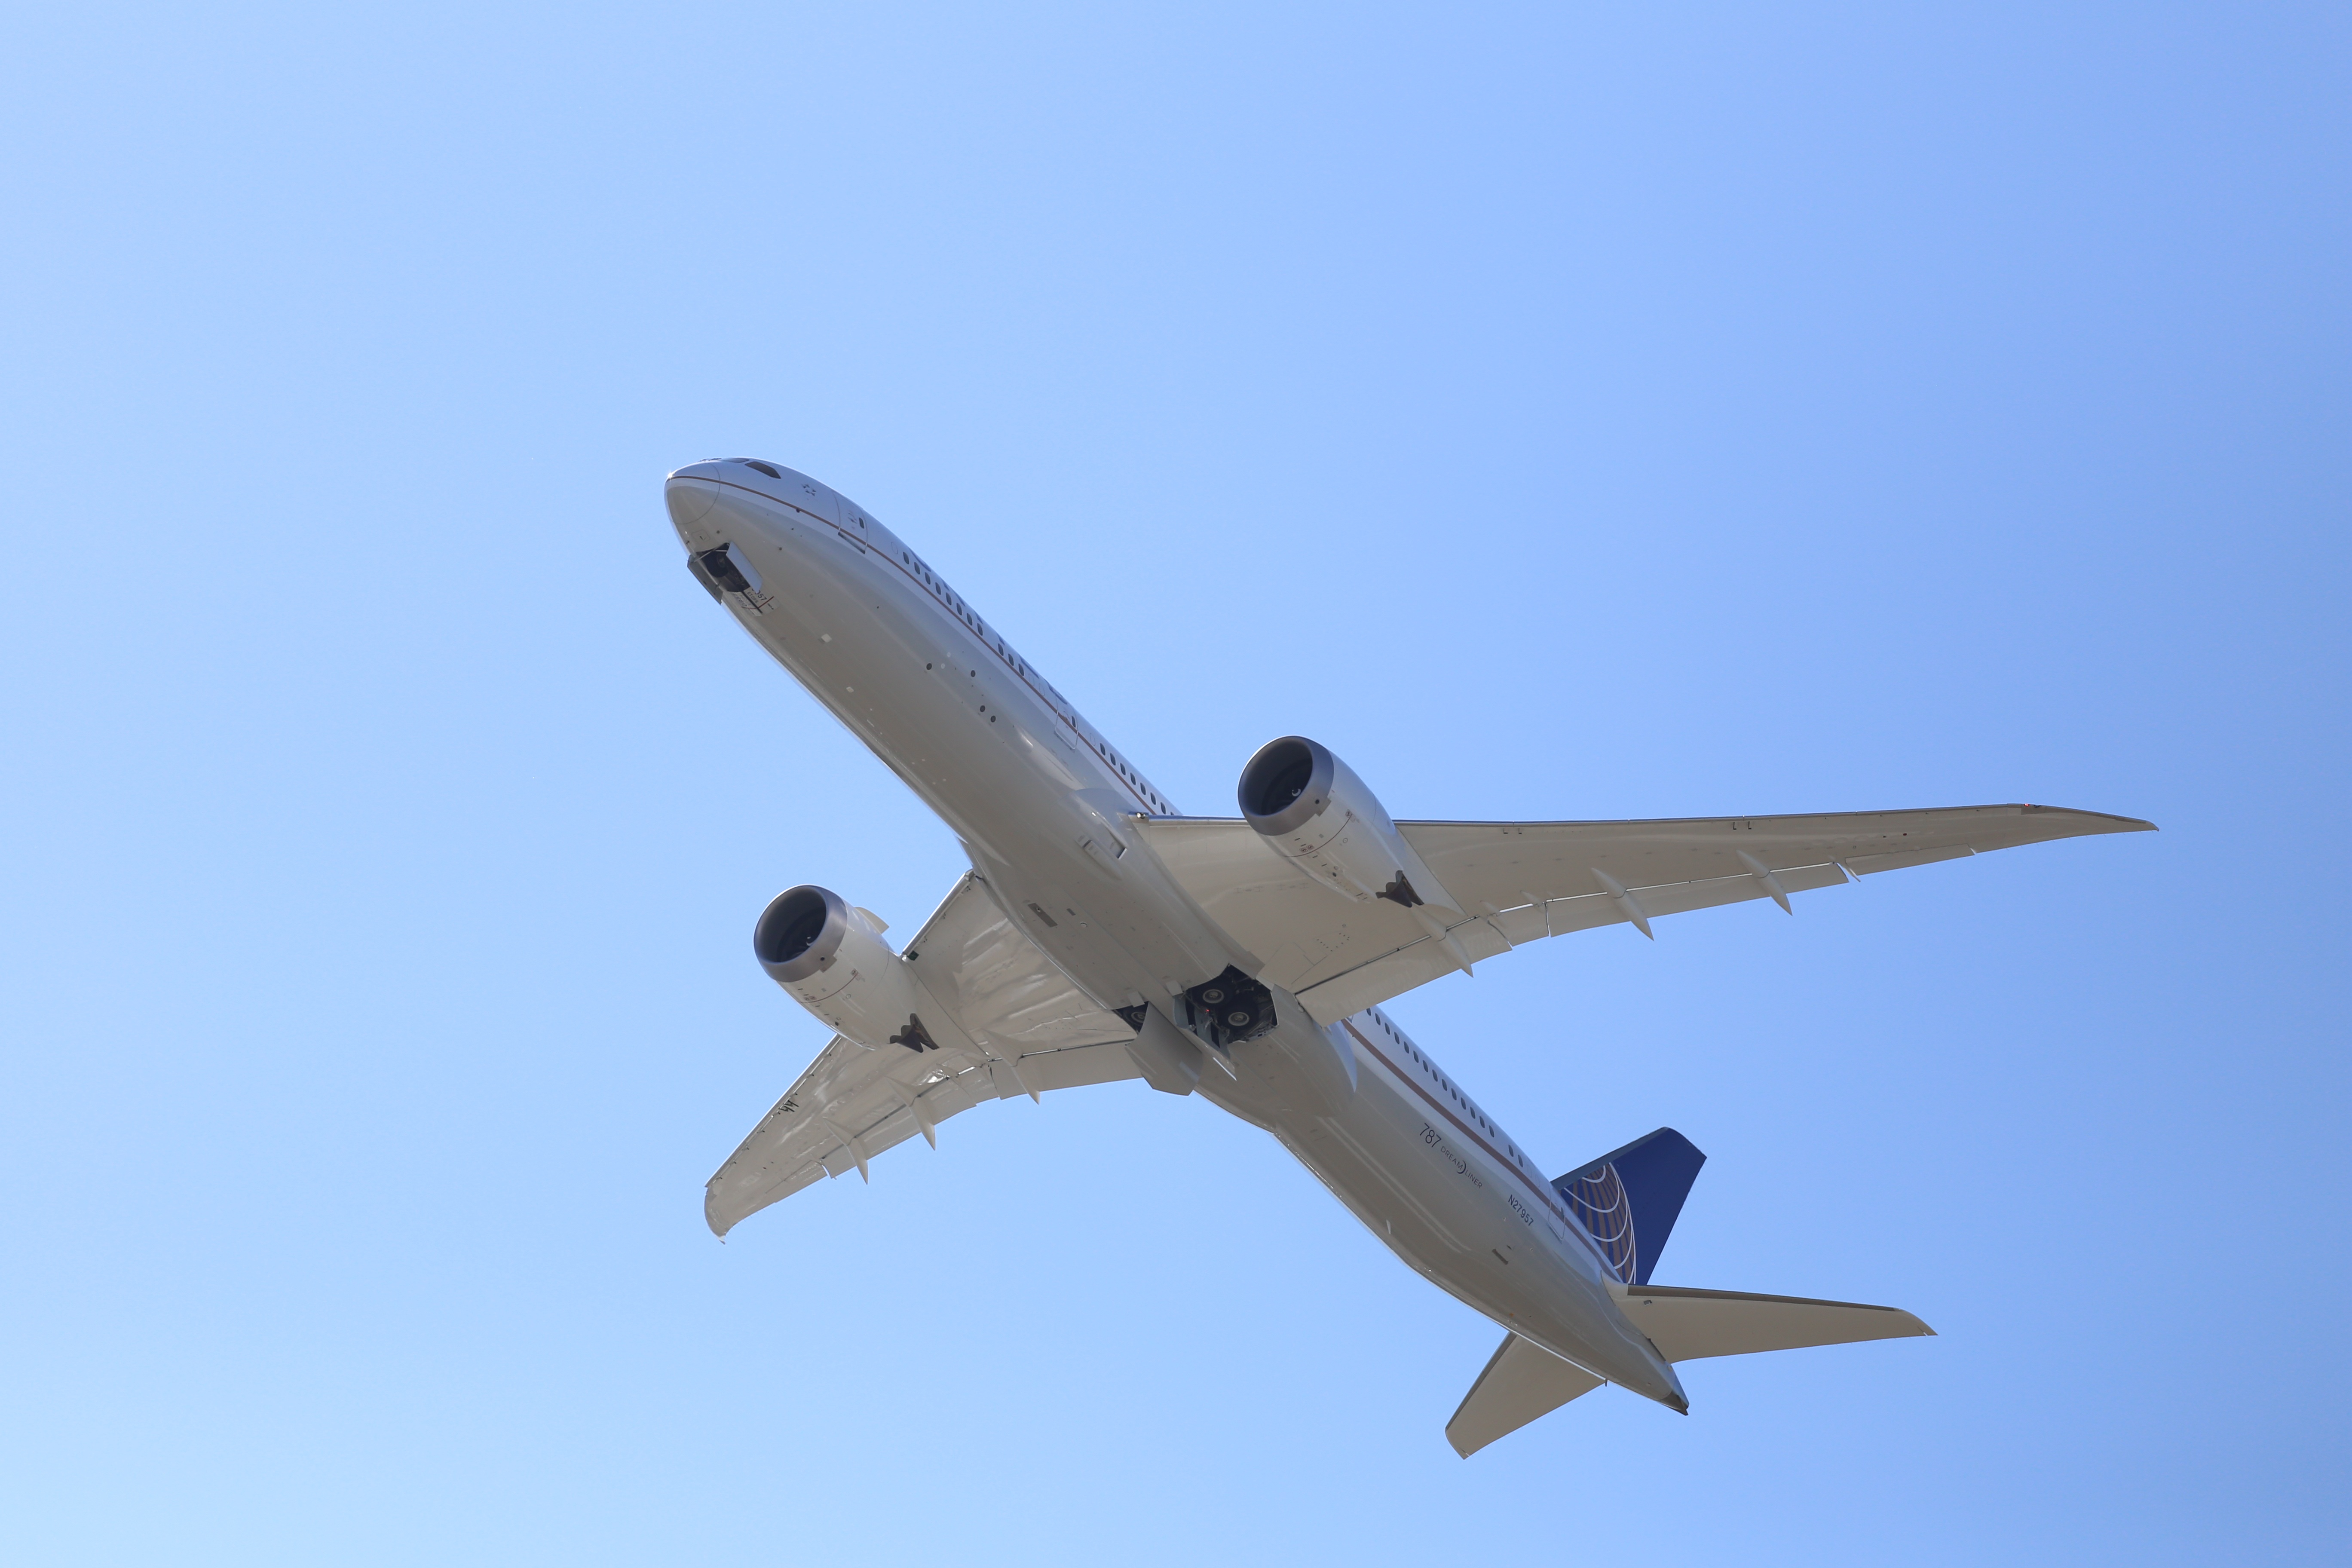
wing, air, airplane, aircraft, jet, transportation, vehicle, airline, aviation, flight, blue, airliner, propeller, boeing, takeoff, dreamliner, 787, jetliner, air force, jet aircraft, boeing 777, model aircraft, boeing 767, air travel, atmosphere of earth, wide body aircraft, narrow body aircraft, aerospace engineering, aircraft engine